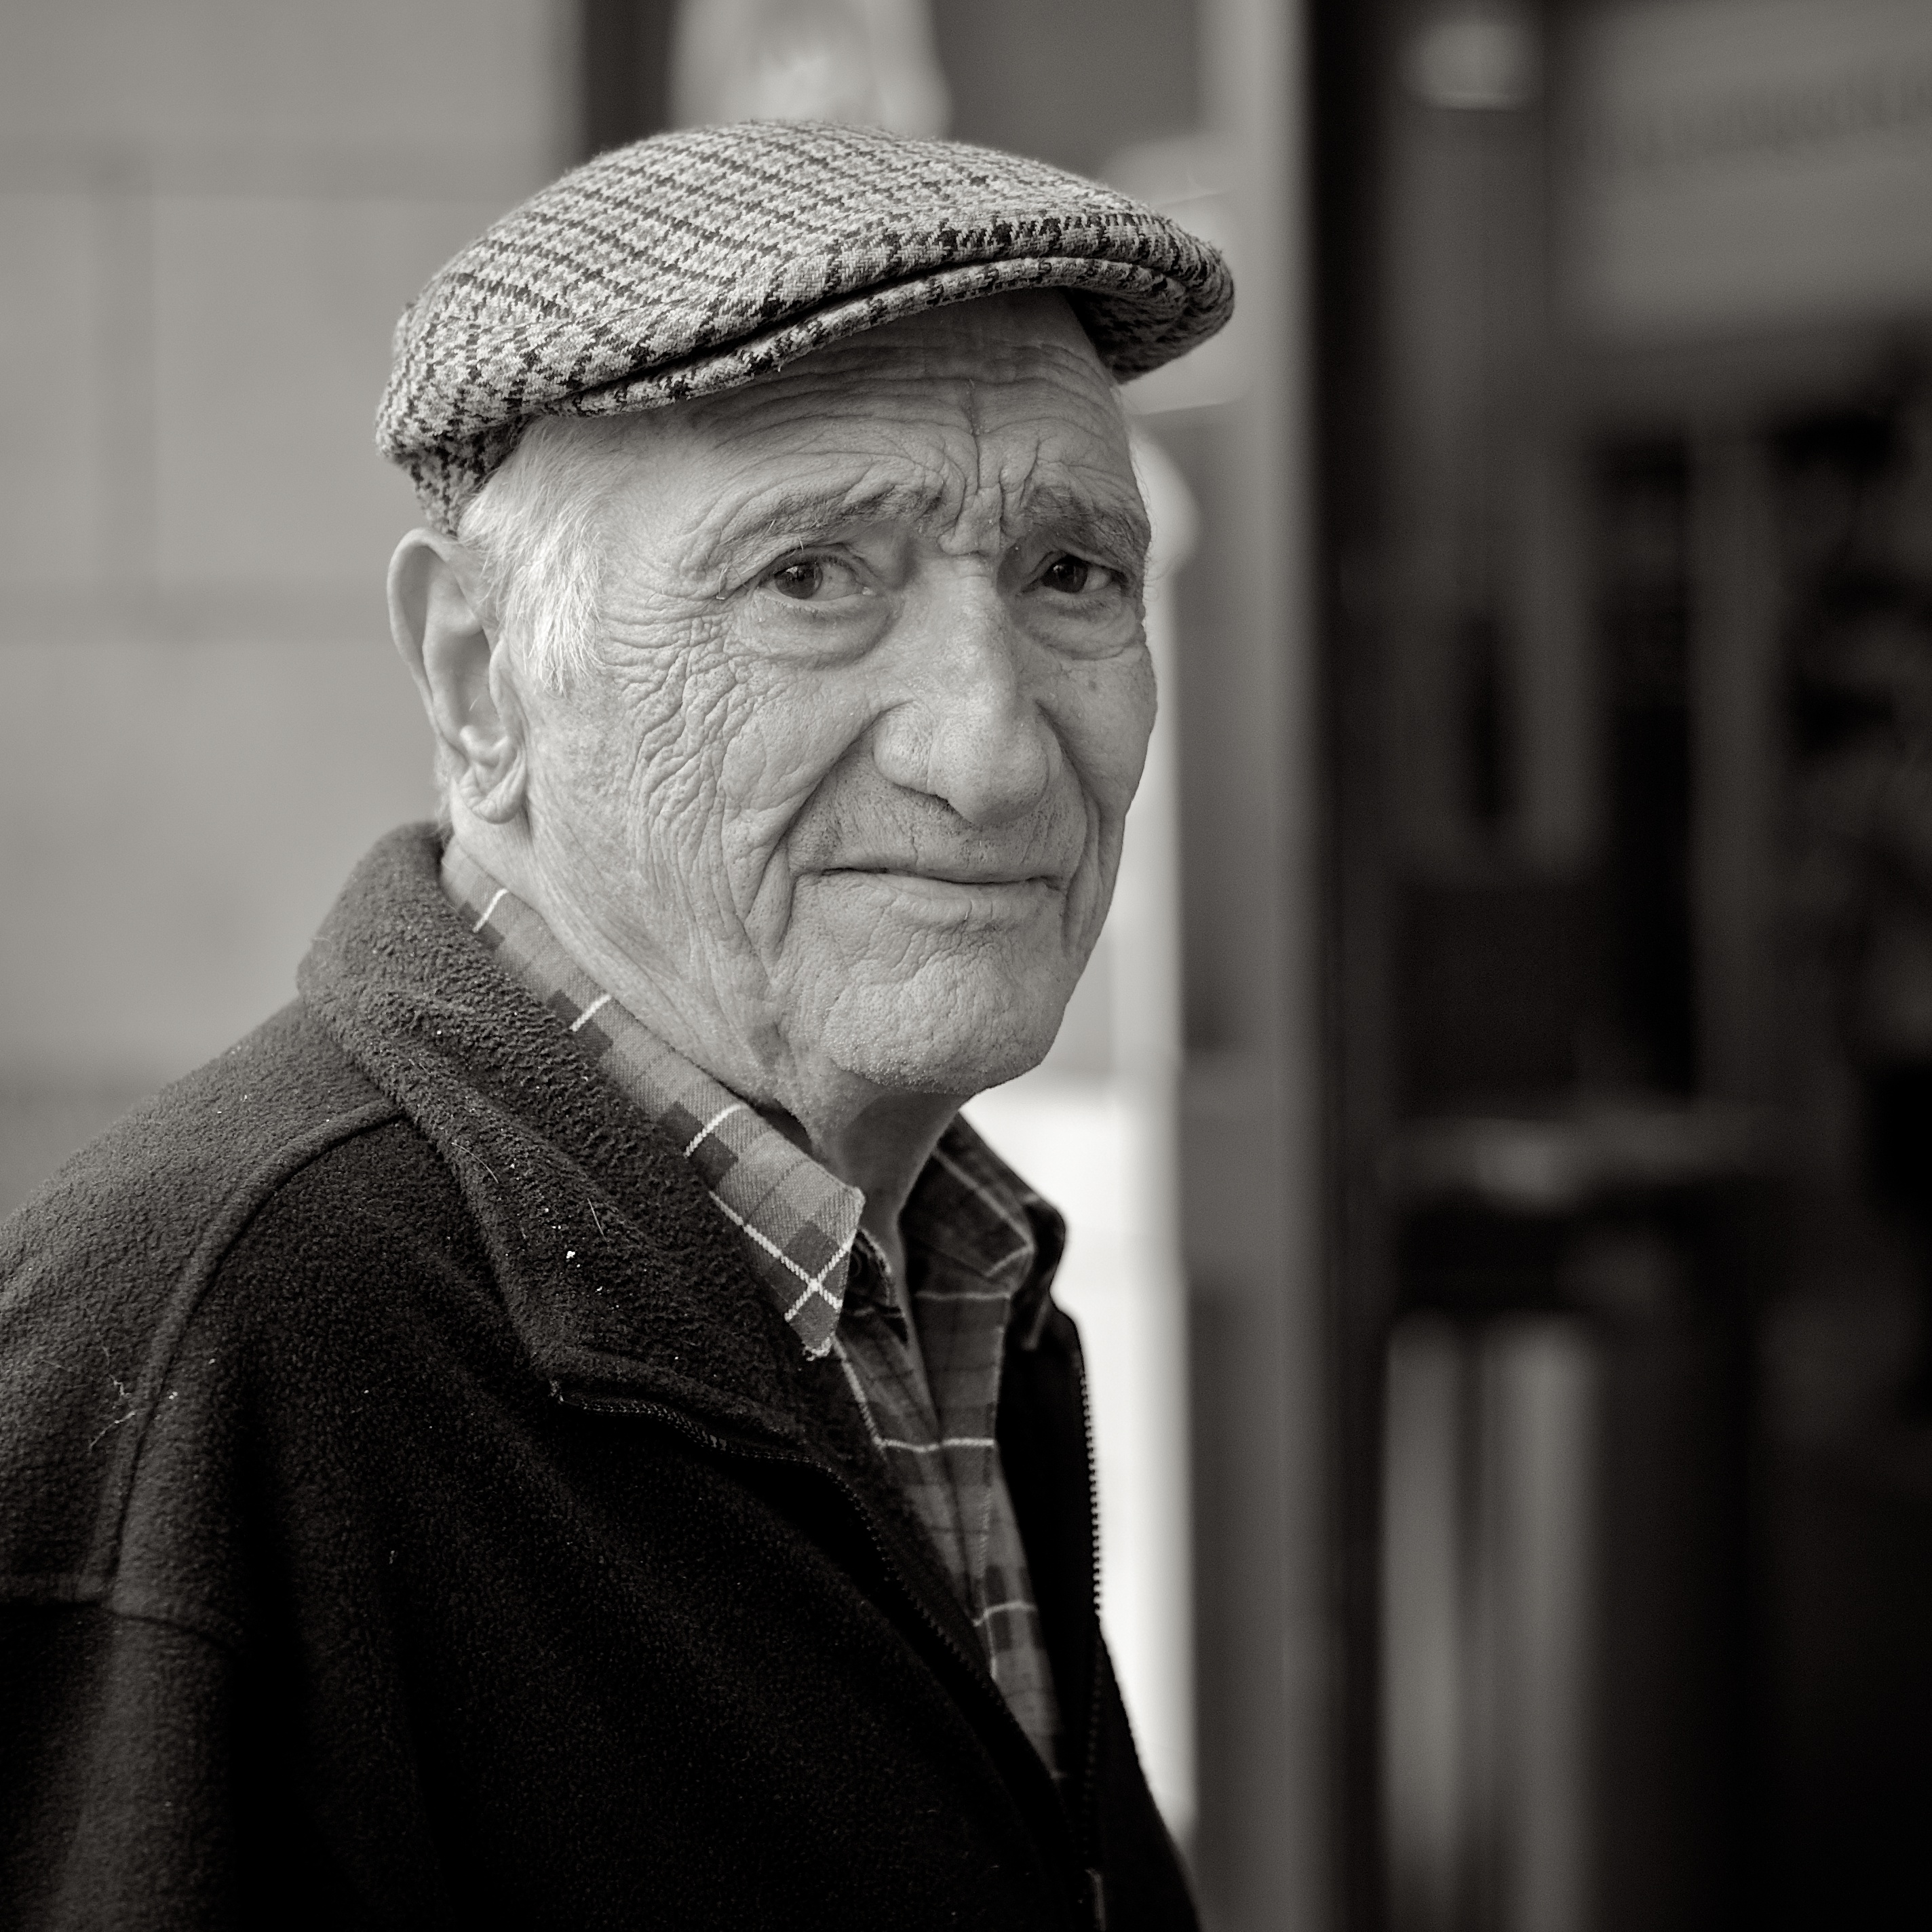
man, person, black and white, white, street, photography, ebook, male, portrait, training, black, monochrome, streetphotography, flickr, thomas, video, gentleman, glasses, head, olympus, photograph, omd, fuji, leica, monochrom, leuthard, hcb, thomasleuthard, streettogs, monochrome photography, film noir, facial hair